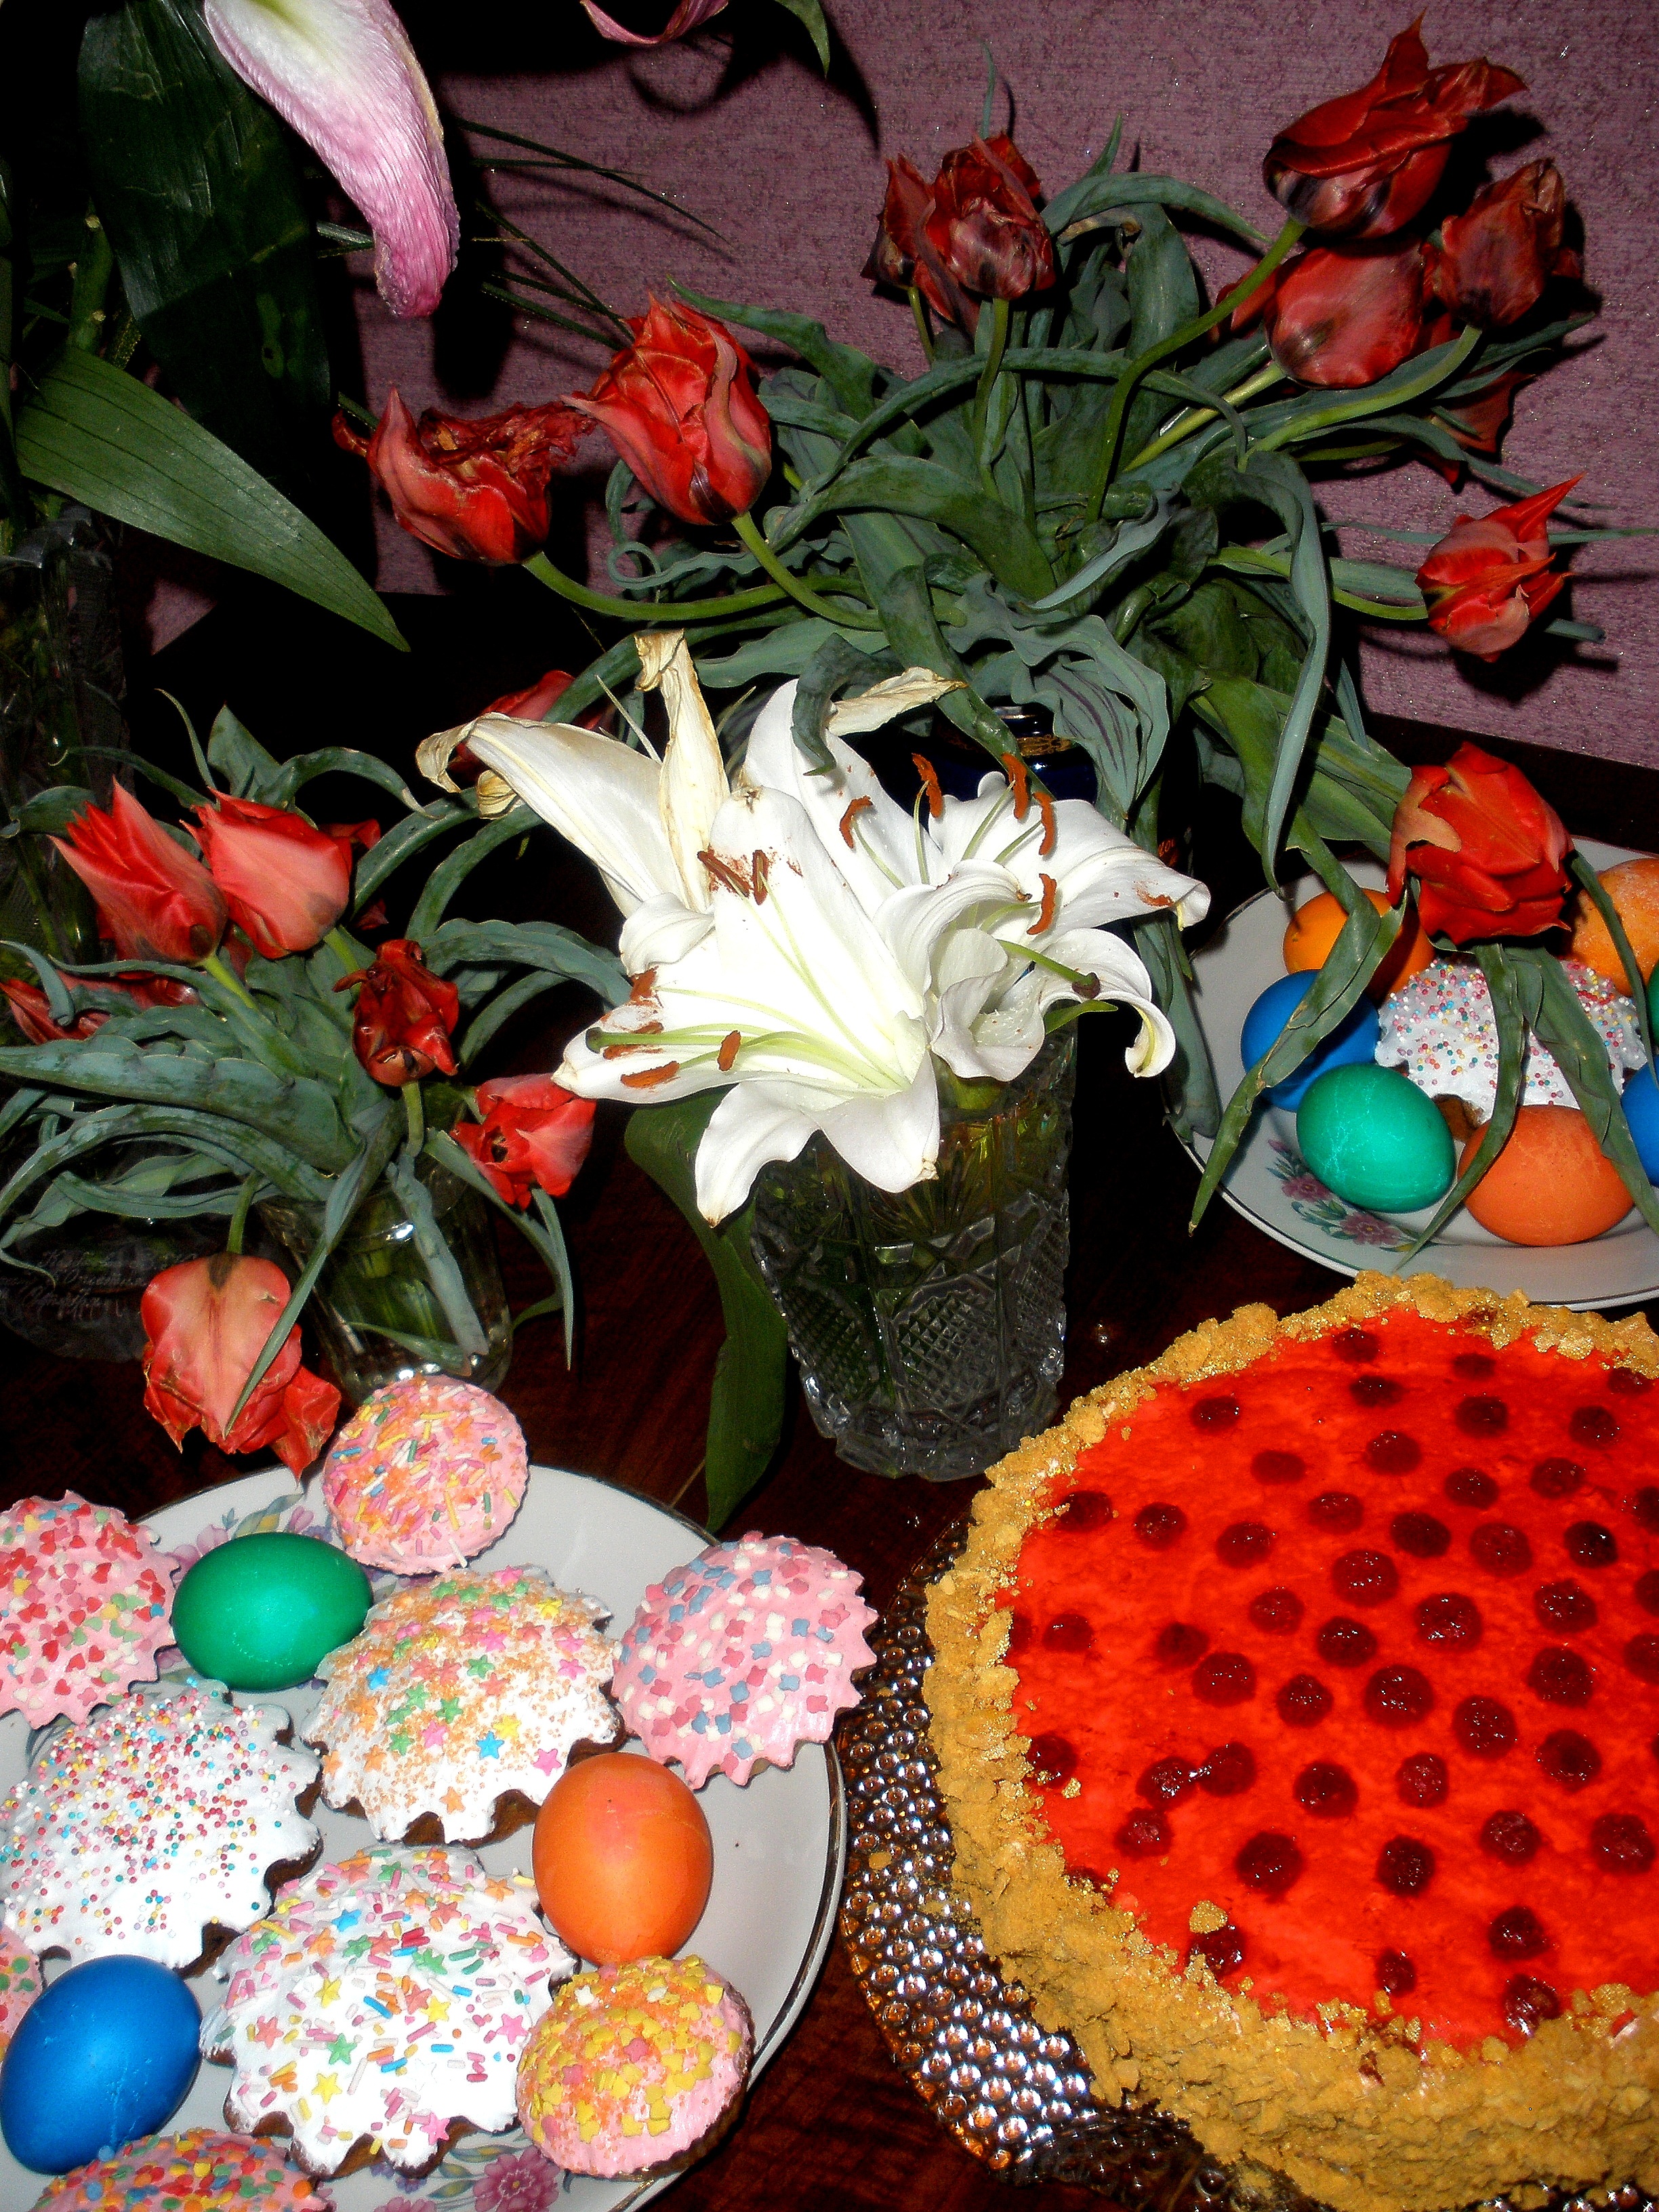
plant, raspberry, berry, flower, dish, food, cooking, produce, baking, dessert, cream, cake, still life, pie, bake, sweets, nutrition, easter, tulips, cupcakes, floristry, confectionery, sponge cake, floral design, flower arranging